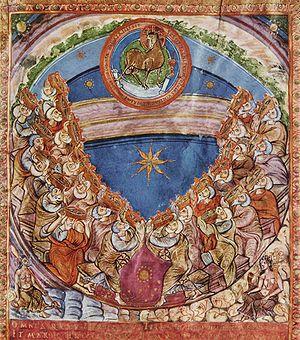
Le Codex Aureus de Saint-Emmeran est un livre enluminé du IXᵉ siècle. Il mesure 420 mm sur 330 mm et comprend 126 folios de vélin.